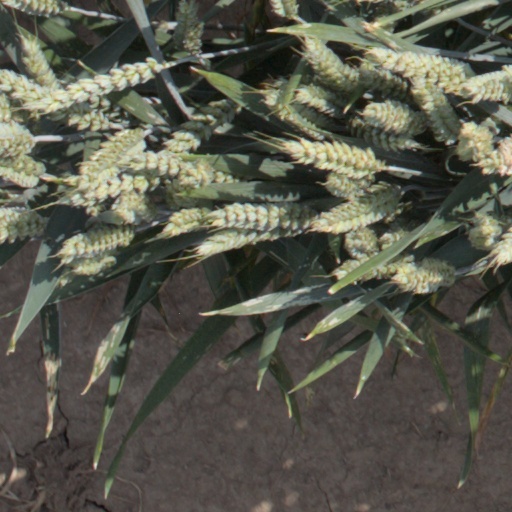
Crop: wheat